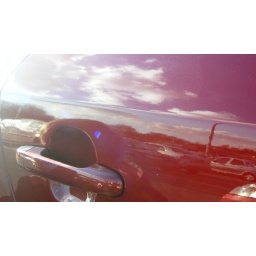
See how shiny my new car is! You can see the whole world in it!